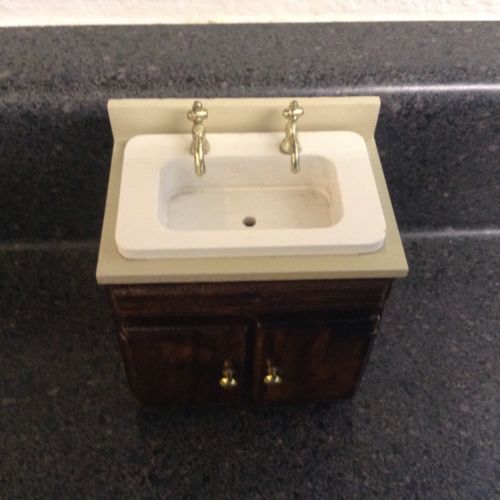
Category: cabinet